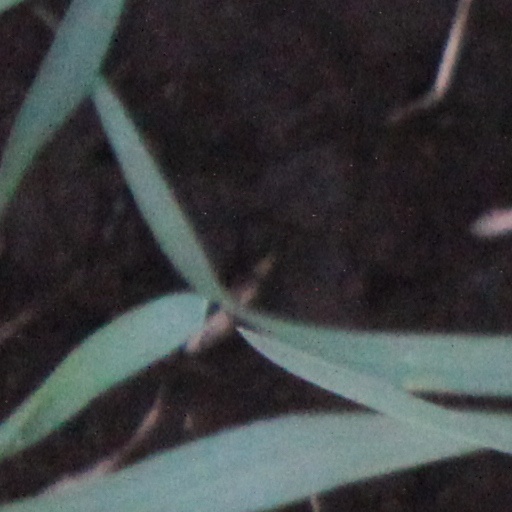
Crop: wheat